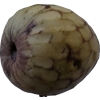
Label: cherimoya